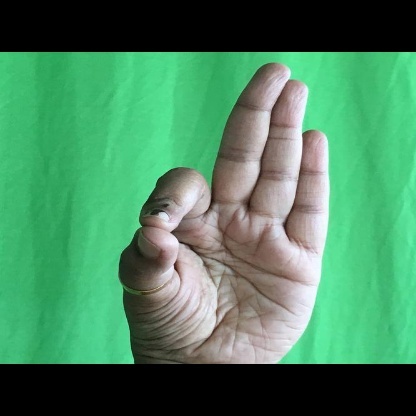
Mudra: Aralam